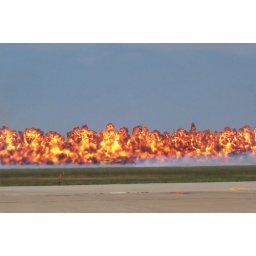
Shockwave jet truck racing plane in front of gaint wall of fire.